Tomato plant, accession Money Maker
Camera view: horizontal (90 deg, fisheye); turntable rotation: 30 degrees
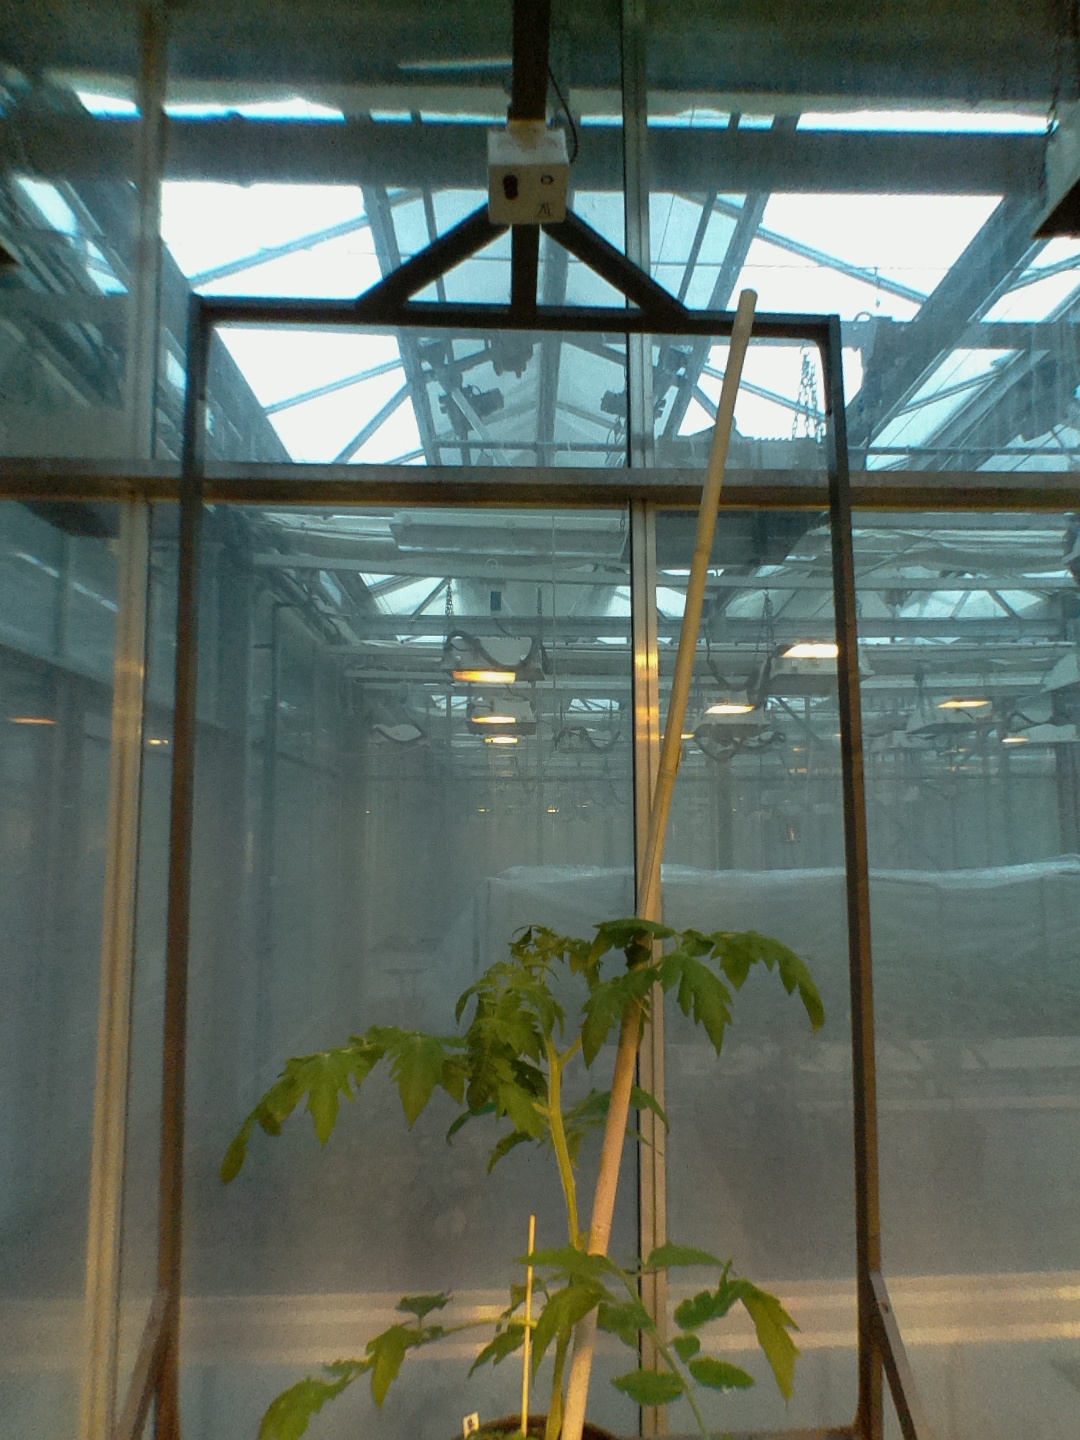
BBCH growth stage 14: 8 of true leaves visible